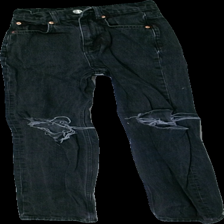
View: front
Type: Jeans
Category: Ladies
Brand: Gina Tricot
Colors: Black
Material: 100% Cotton
Cut: Regular
Season: All
Trend: Denim
Price range: 50-100
Recommended usage: Reuse
Description: black jeans with holes on knees